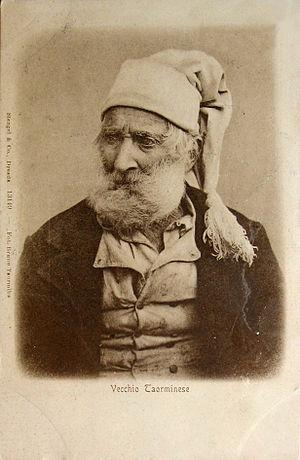
Giuseppe Bruno est un photographe italien, actif à Taormine